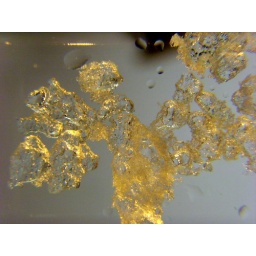
snow and ice on my windshield parked under a street lamp